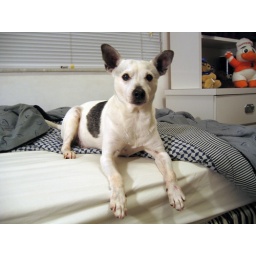
every bed in the house was his bed